Bessarion (crater)

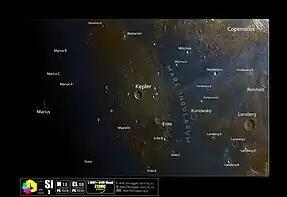
The crater area in a Selenochromatic Image (Si)

Bessarion is a lunar impact crater located near the southwest edge of Mare Imbrium. It is named after Greek scholar Bessarion. Some distance to the east is the crater T. Mayer. Bessarion is a bowl-shaped crater with a low central rise and a higher albedo than the maria, making it a brighter feature when the sun is overhead.